EJ Manuel

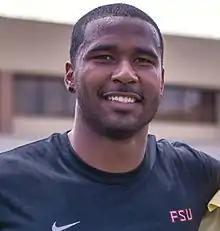
Manuel in 2013

Manuel enrolled in Florida State University, where he played for coach Bobby Bowden and coach Jimbo Fisher's Florida State Seminoles football teams from 2008 to 2012. While he was a student, he joined the Pi Kappa Alpha fraternity. Manuel became the second collegiate quarterback to win four straight bowl games, the first being Pat White of West Virginia (2005–2008).